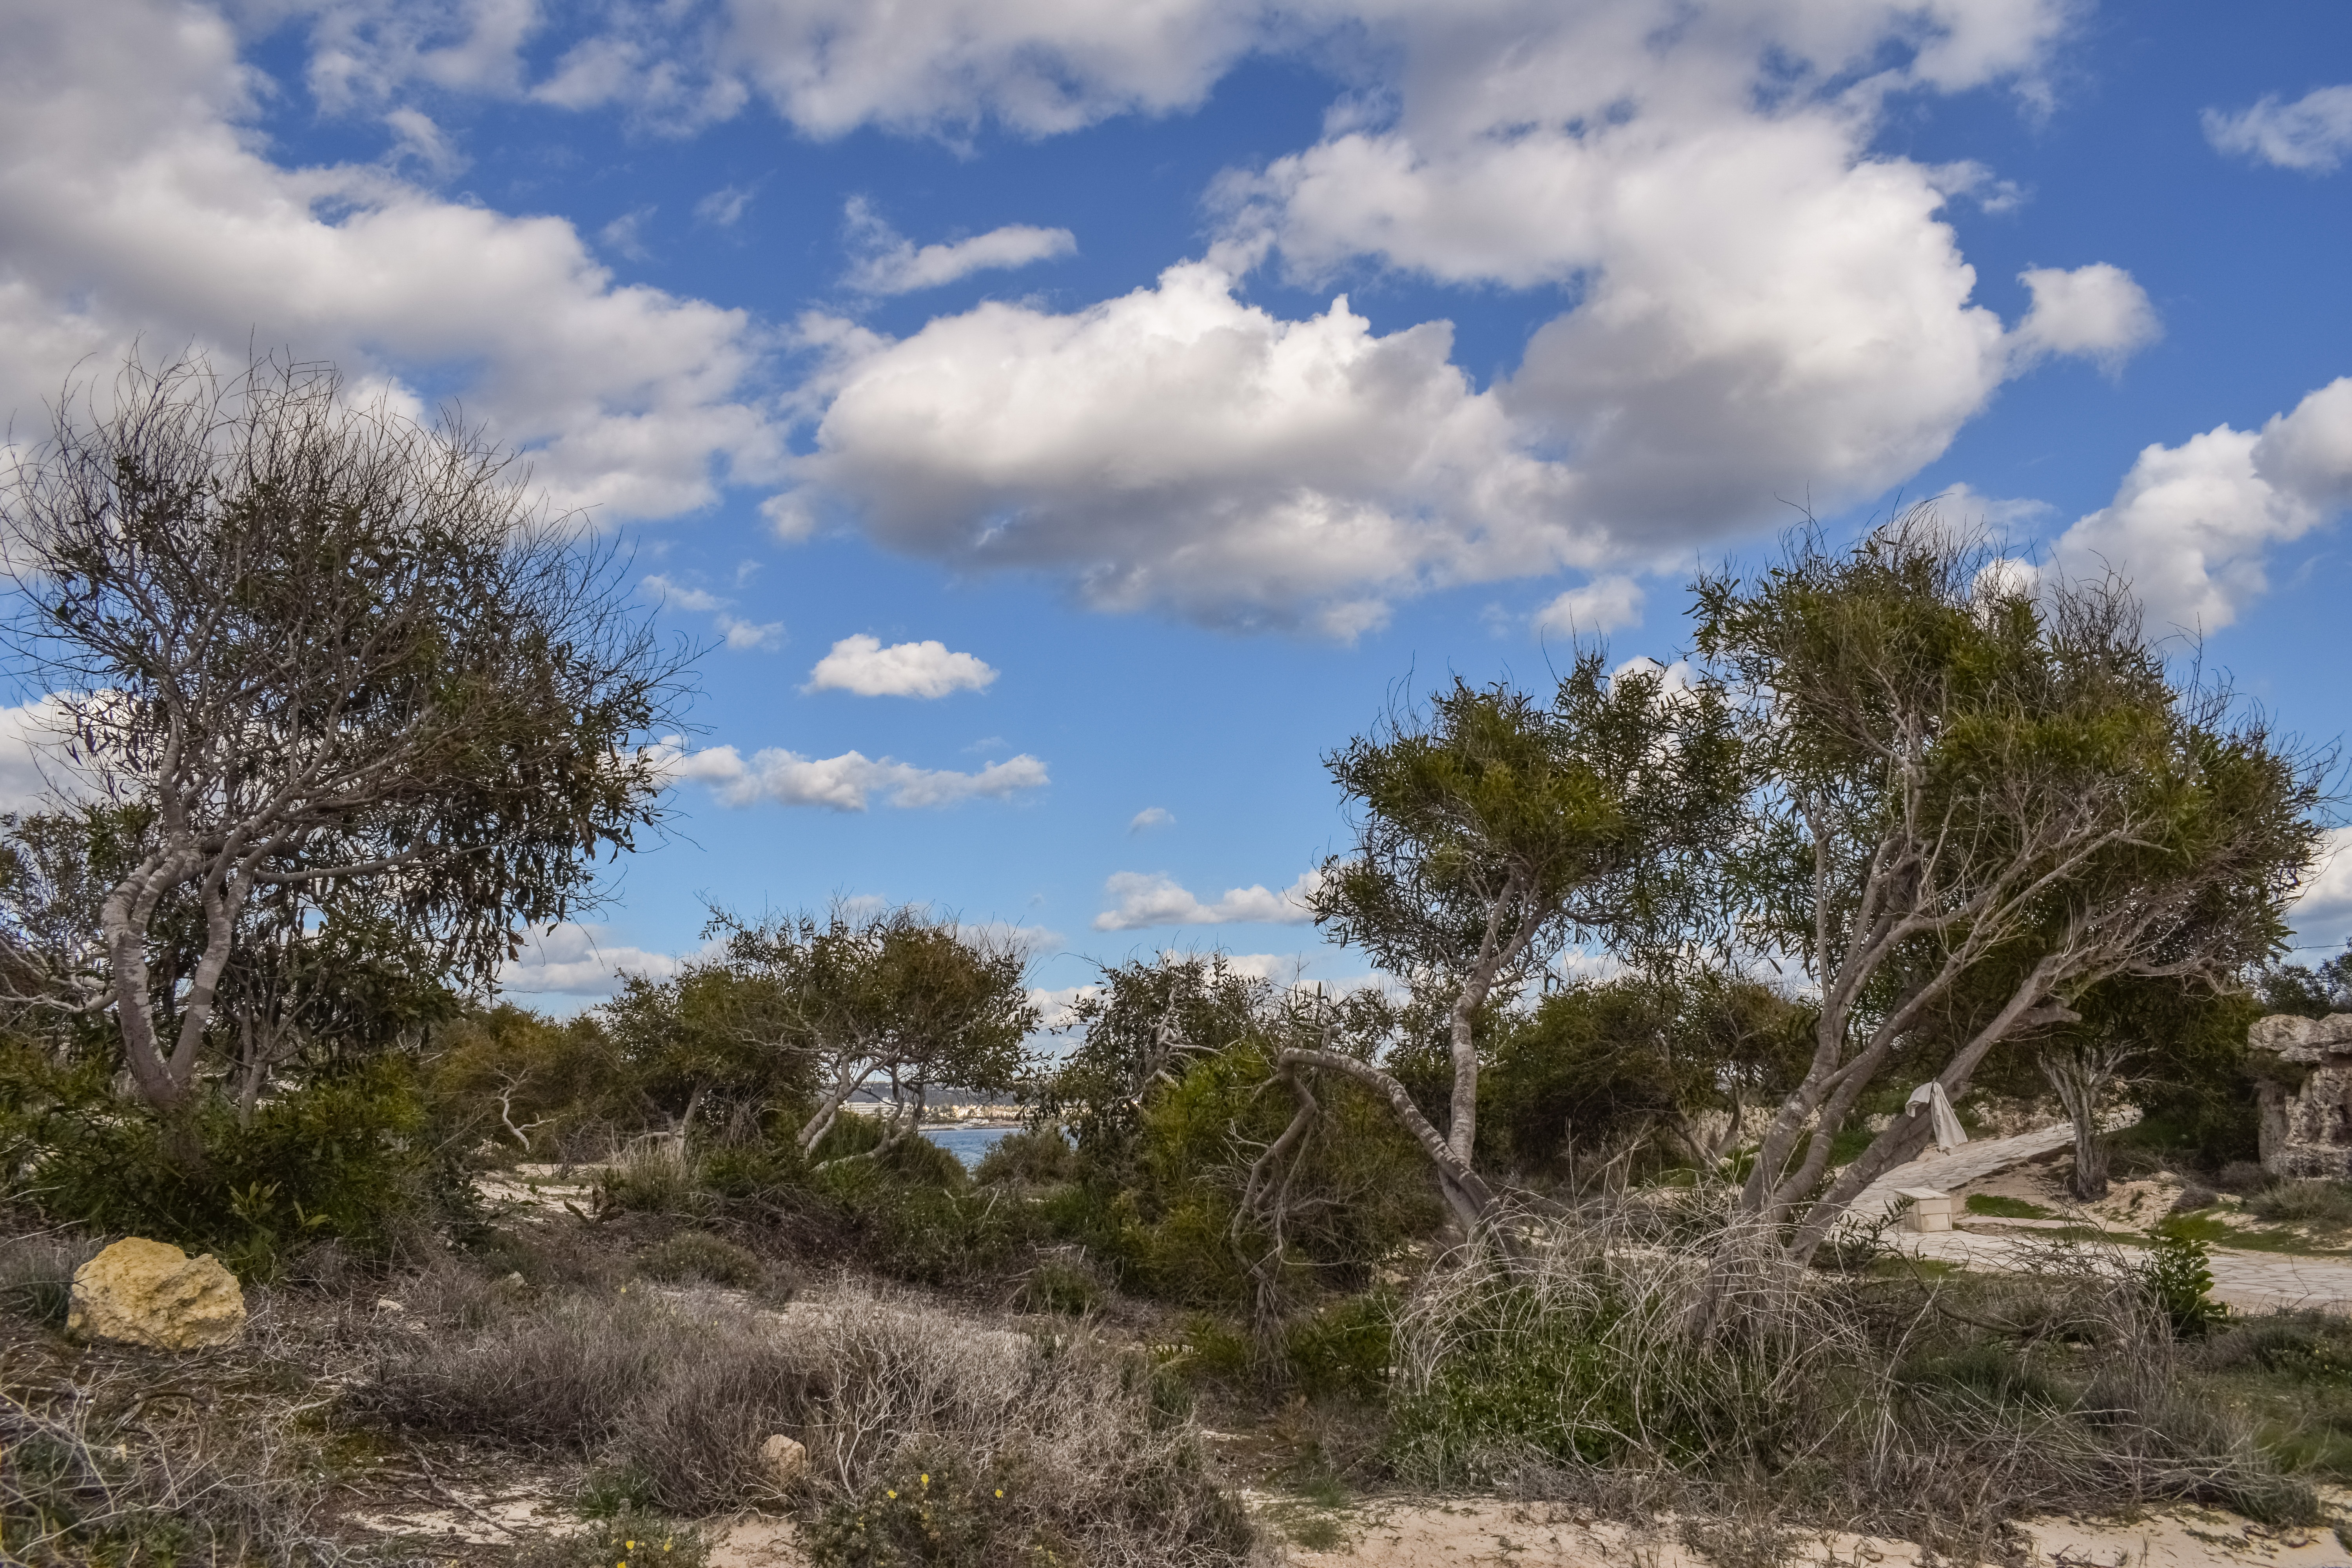
landscape, tree, nature, path, grass, cloud, plant, sky, hill, seaside, mediterranean, scenery, savanna, trees, dunes, clouds, habitat, ecosystem, cyprus, rural area, ayia napa, makronissos, natural environment, woody plant, arecales, coppice